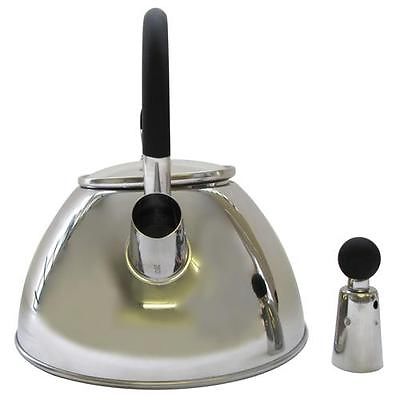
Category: kettle